Alejandro Posadas

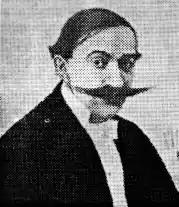

Alejandro Posadas (December 28, 1870 – November 21, 1902) was an Argentine physician and surgeon specializing in pediatric surgery. He was the first person to film an operation and brought the first x-ray to the country of Argentina.